Janissary

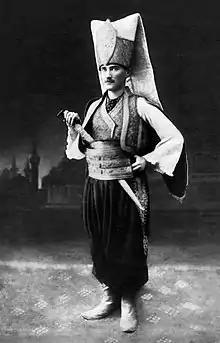
Mustafa Kemal Atatürk wearing the traditional Janissary uniform at a masquerade ball during his early years in the Ottoman army.

The first Janissary units were formed from prisoners of war and slaves, probably as a result of the sultan taking his traditional one-fifth share of his army's plunder in kind rather than monetarily; however, the continuing exploitation and enslavement of "dhimmi" peoples (i.e., non-Muslims), predominantly Balkan Christians, constituted a continuing abuse of subject populations. For a while, the Ottoman government supplied the Janissary Corps with recruits from the "devşirme" system of child levy enslavement. Children were drafted at a young age and soon turned into slave-soldiers in an attempt to make them loyal to the Ottoman sultan. The social status of "devşirme" recruits took on an immediate positive change, acquiring a greater guarantee of governmental rights and financial opportunities. In poor areas officials were bribed by parents to make them take their sons, thus they would have better chances in life. Initially, the Ottoman recruiters favoured Greeks and Albanians. The Ottoman Empire began its expansion into Europe by invading the European portions of the Byzantine Empire in the 14th and 15th centuries up until the capture of Constantinople in 1453, establishing Islam as the state religion of the newly-founded empire. The Ottoman Turks further expanded into Southeastern Europe and consolidated their political power by invading and conquering huge portions of the Serbian Empire, Bulgarian Empire, and the remaining territories of the Byzantine Empire in the 14th and 15th centuries. As borders of the Ottoman Empire expanded, the "devşirme" system of child levy enslavement was extended to include Armenians, Bulgarians, Croats, Hungarians, Romanians, Serbs, and later Bosniaks, and, in rare instances, Circassians, Georgians, Poles, southern Russians, and Ukrainians.